Bullionville, Nevada

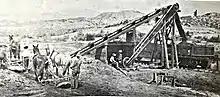
Bullionville workers, c 1875

Bullionville's population grew quickly between 1872 and 1875, with a population of 500. The town had hotels, stores, multiple saloons, blacksmith shops and daily stage service to Pioche. In April 1874, the post office opened. In 1875, a water system between Bullionville and Pioche was completed, which supported Pioche's water requirements for milling. After 1875, Bullionville slowly declined, and the settlement's mills were moved between 1875 and 1877. The railroad between Pioche and Bullionville stopped running by 1880, and the town was eventually abandoned. The post office closed in November 1886, reopened in October 1892 and closed again in July 1898. There are no original buildings to mark the site of the original settlement.